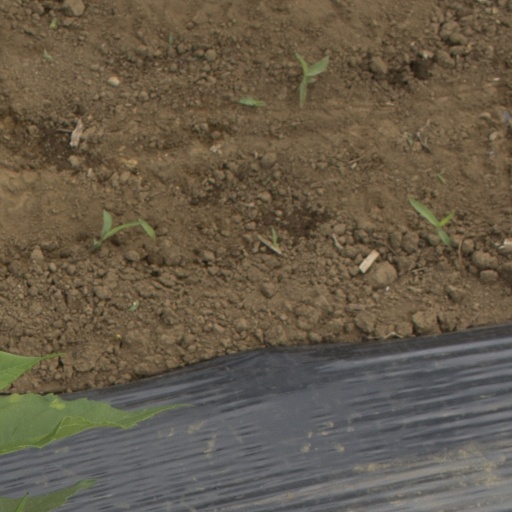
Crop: Jerusalem artichoke